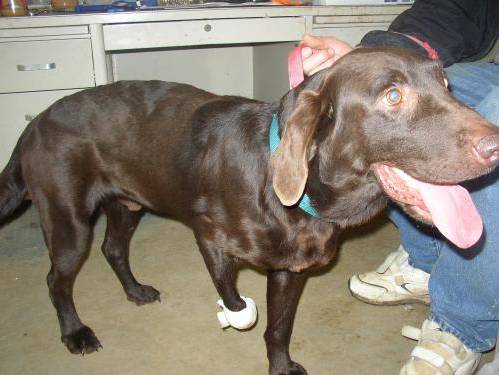
Label: dog